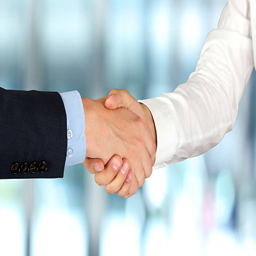
close - up image of a firm handshake in office